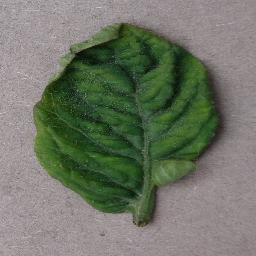
Label: Tomato___Tomato_Yellow_Leaf_Curl_Virus